Medicalisation of sexuality

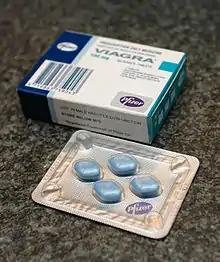
A package containing Viagra (sildenafil). At the time of its release in 1998, it was the world's best selling pharmaceutical.

Public funding for sex research was decreasing during the 1990s and 2000s when corporate funding shifted the focus from nonmedical sexology and sex therapy research, to clinical trials and emphasising the concept of sexual dysfunction under a simplified epidemiological model. Viagra and other products for sexual dysfunction, termed "sexuopharmaceuticals," proliferated new types of specialised marketing for such products based on neoliberal rhetoric framing viewers as "responsible informed, aspirational sexual subjects". Viagra and similar prescription pharmaceuticals were promoted by images in media to the extent of becoming a cultural icon, at the time a relatively new phenomenon known to be permitted only in the United States and New Zealand and which is believed to have significantly contributed to norms regarding male sexuality. One author notes that although the effect of Viagra is only limited to penile blood vessels, advertisements routinely use imagery of couples hugging, smiling and dancing, with the author claiming that pharmaceutical companies were deceptive in the use of such advertisements.